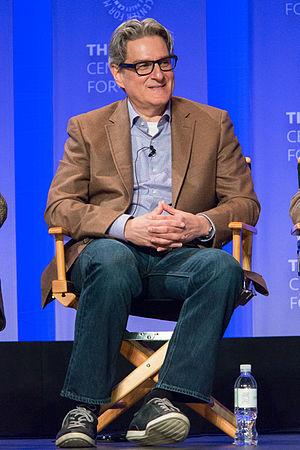
Better Call Saul est une série télévisée nord-américaine, créée par Vince Gilligan et Peter Gould, diffusée depuis le 8 février 2015, simultanément sur AMC aux États-Unis et au Canada. Il s'agit d'une série dérivée préquelle de l'univers de Breaking Bad, centrée sur la vie de Saul Goodman, l'avocat corrompu de Walter White.
Peter Gould, né à New York aux États-Unis, est un producteur de télévision et de cinéma, scénariste et réalisateur américain.